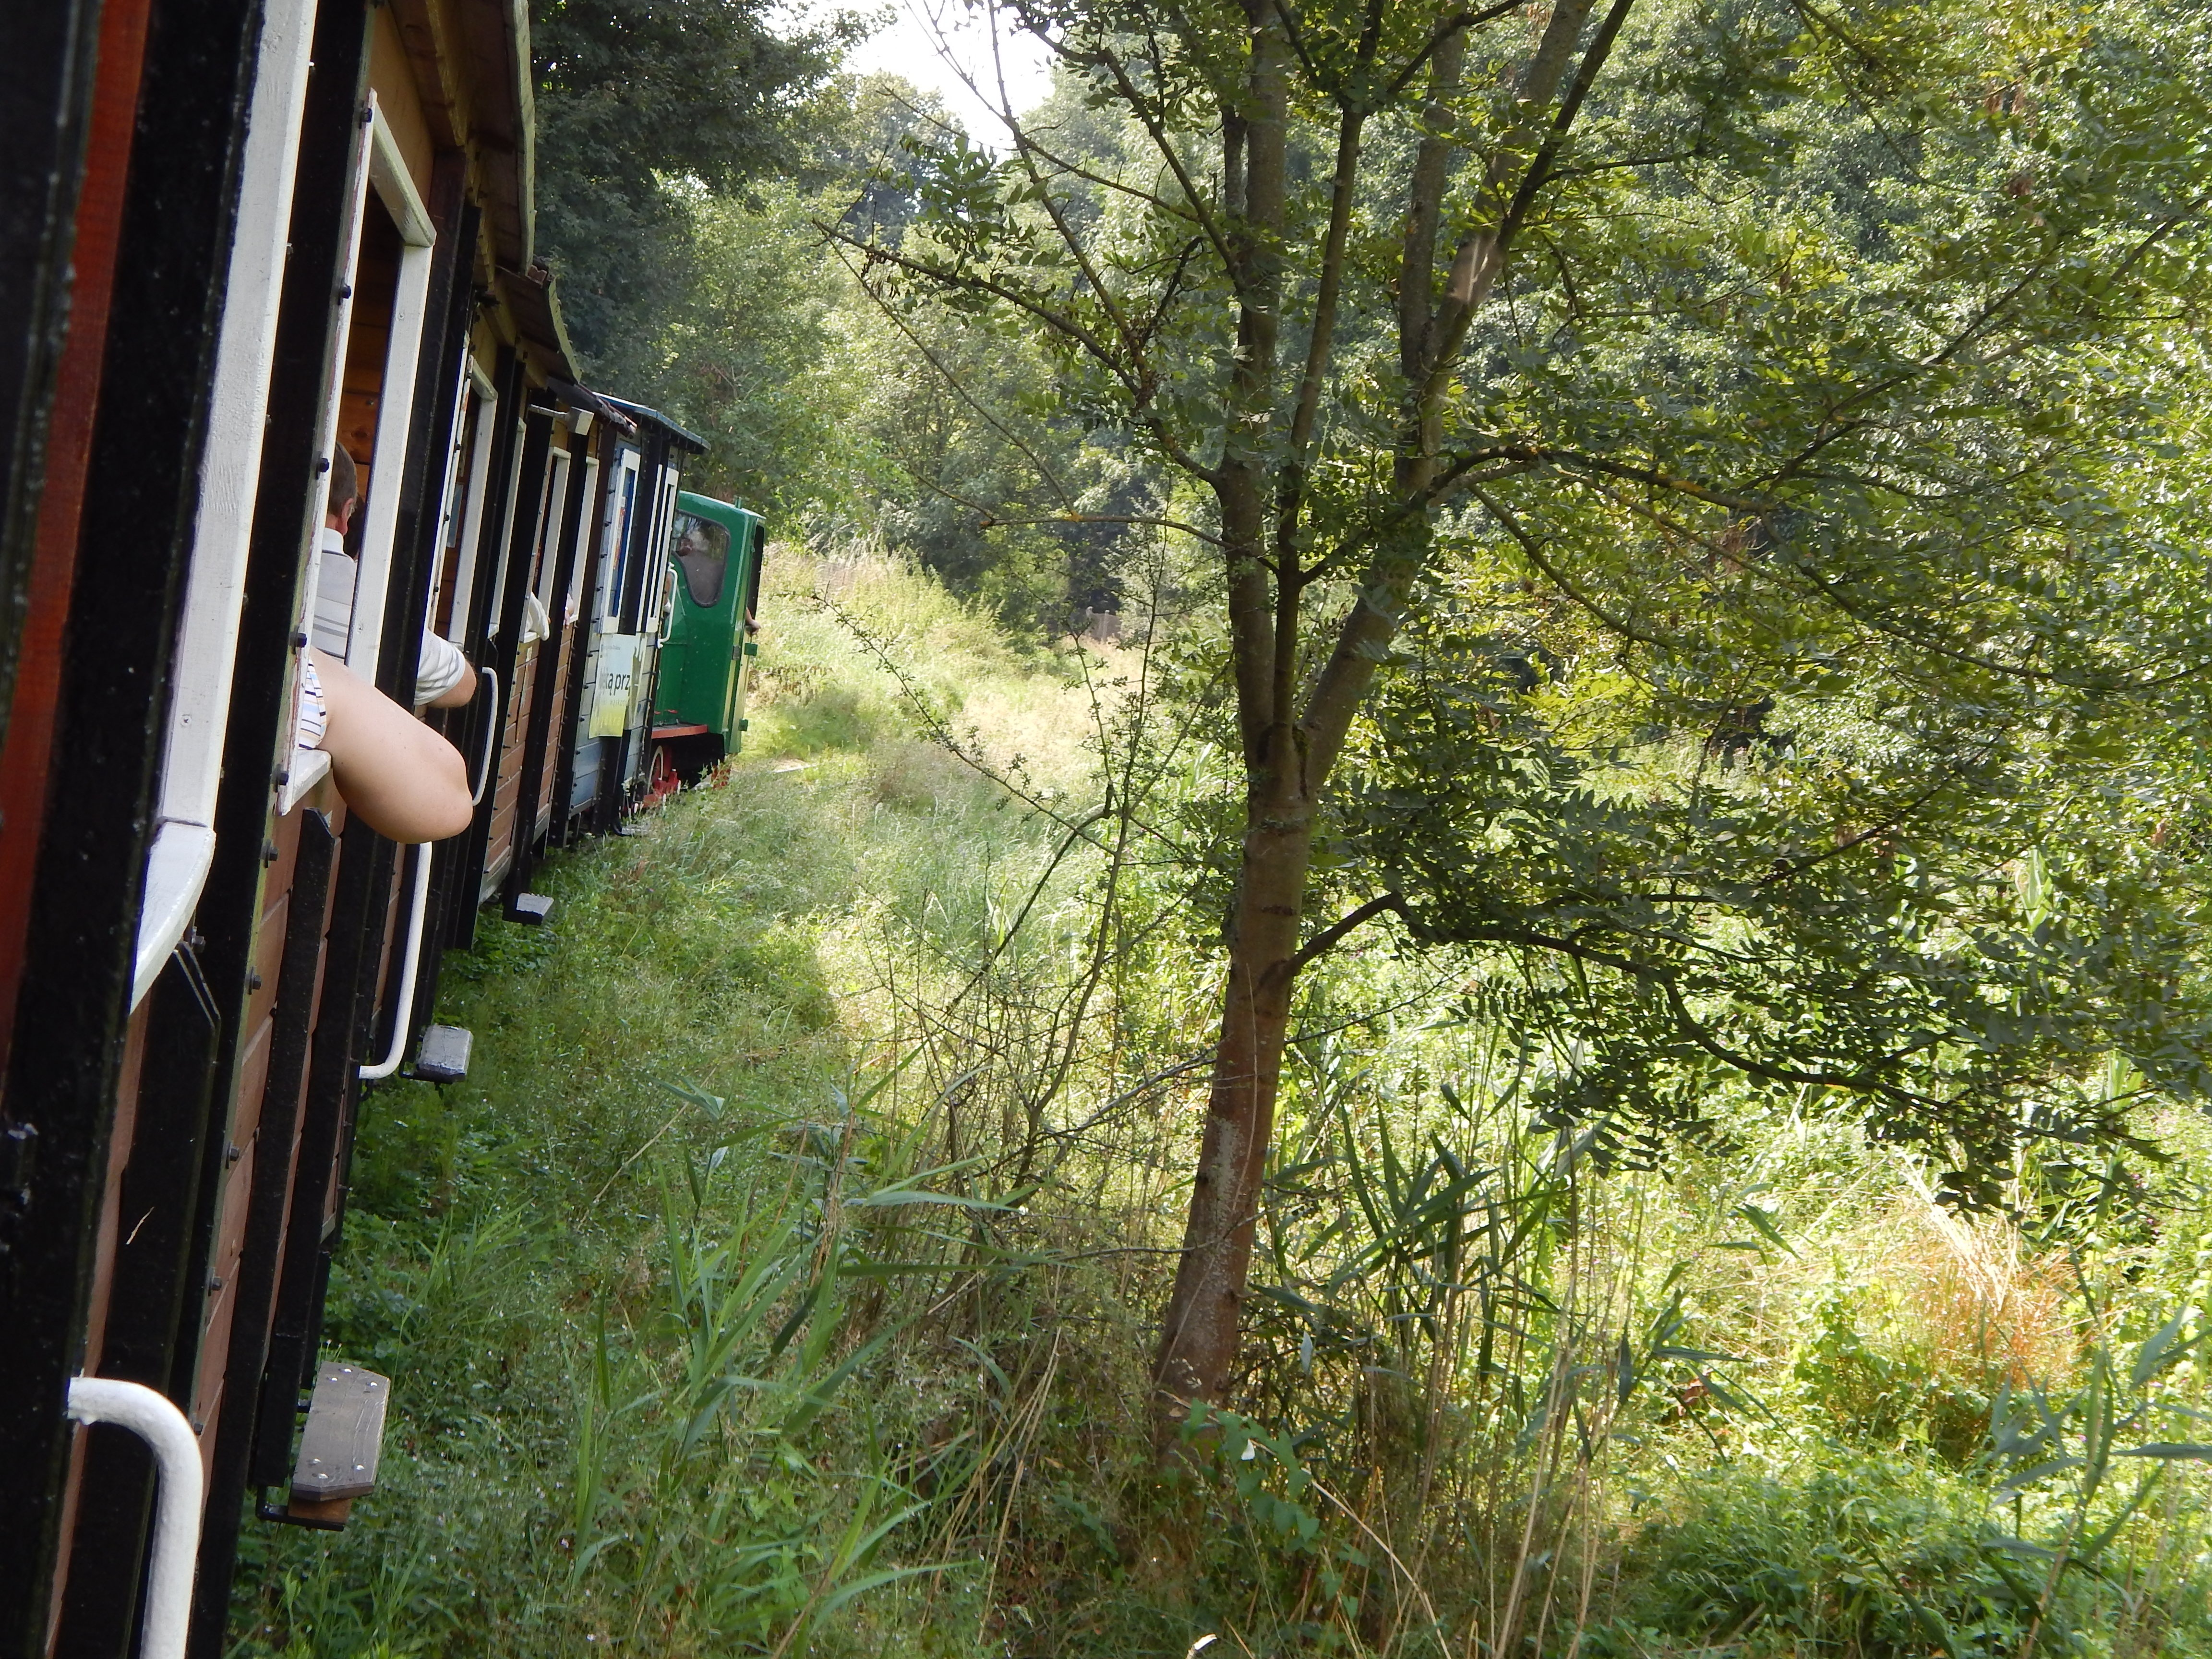
landscape, tree, forest, path, grass, plant, trail, view, train, jungle, horse, vegetation, woodland, nature reserve, the queue, grass family